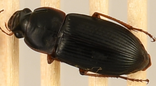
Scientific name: Harpalus pensylvanicus
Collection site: Konza Prairie Agroecosystem NEON (KONA), plot KONA_002